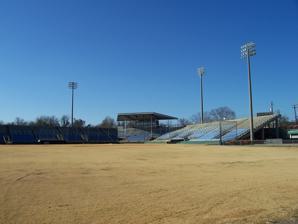
Building: Capital City Stadium
Country: United States of America
Year built: 1927
Stadium in Columbia, South Carolina, USA Capital City Stadium "The Cap" Address 301 S. Assembly St. Location Columbia, South Carolina Coordinates 33°59′0.7″N 81°01′42″W / 33.983528°N 81.02833°W / 33.983528; -81.02833 Capacity 6,000 Field size Left field: 330 ft (100 m) Center field: 400 ft (120 m) Right field: 320 ft (98 m) Construction Opened 1927 ( 1927 ) Demolished 2020 (planned) Tenants Capital City Bombers ( SAL ) 1993-2004 Columbia Blowfish ( CPL ) 2006-2014 Benedict College Tigers ( SIAC ) ?-2014? Capital City Stadium is a stadium in Columbia, South Carolina , United States . Originally built in 1927, it is primarily used for baseball and was the home for more than 20 years of the Capital City Bombers . It is situated in the Olympia section, near the old Olympia Mill . While playing at "The Cap" the Bombers enjoyed a rich history of success with numerous South Atlantic League Championships, including the memorable years of 1986, 1991, and 1998. The stadium was rebuilt in 1991, but in 2005 lost its main tenant, the Bombers. The Coastal Plain League 's Columbia Blowfish used the stadium from 2006 until their new stadium was opened in 2015. It had also been used for college baseball by the NCAA Division II Benedict College Tigers , but they left around the same time. Hank Aaron played his last game as a minor league player at Capital City Stadium in 1953 before moving up to the Milwaukee Braves. In 1995, Capital City Stadium hosted a concert by Hootie & the Blowfish (with Greenville's Edwin McCain , Clemson's Cravin' Melon , and Cowboy Mouth ). In 1999, there was the Rock 93.5 Fallout concert there with UK's Bush , Sponge , and Train . On February 4, 2019, City of Columbia officials announced that the stadium would be torn down "within the next two months" though it remained standing as of June 2019 and the demolition was still in the future as of September 2019. A "closing day event" was announced in March 2020 for April 4, with demolition to follow. The event was postponed due to the COVID-19 pandemic and had not been rescheduled as of August 2020 [update] . In October 2020, the Columbia City Council extended the deadline for developers to purchase the property until May 1, 2021, with demolition to follow. These plans eventually fell through, reportedly "after more than a dozen extensions". The city issued a request for proposals on October 3, 2024, seeking plans to purchase the stadium from the city and redevelop it as a mixed-use project. The submission deadline was November 1. References